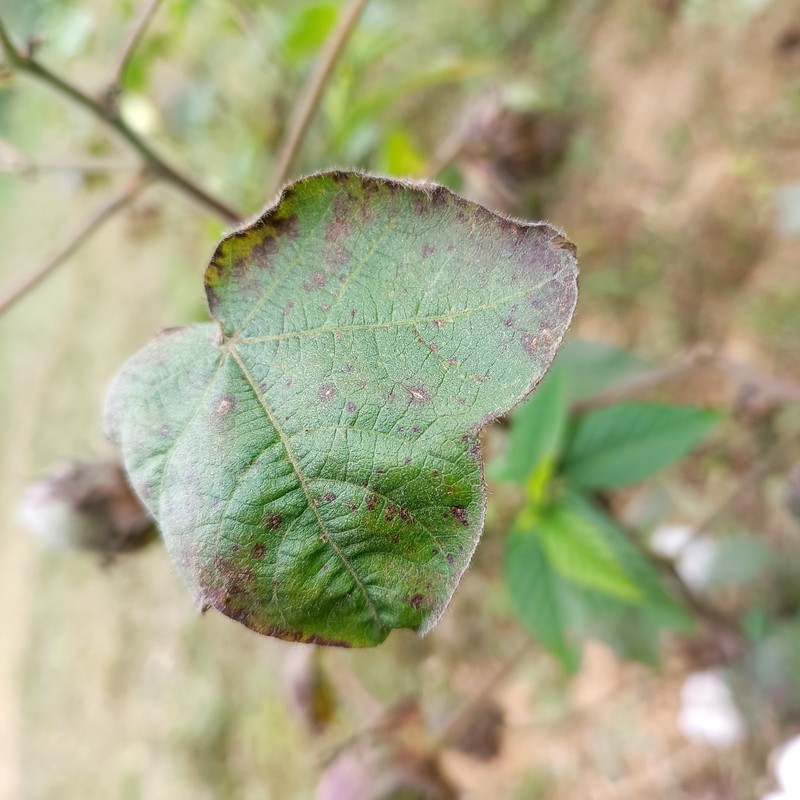
Label: Leaf Redding